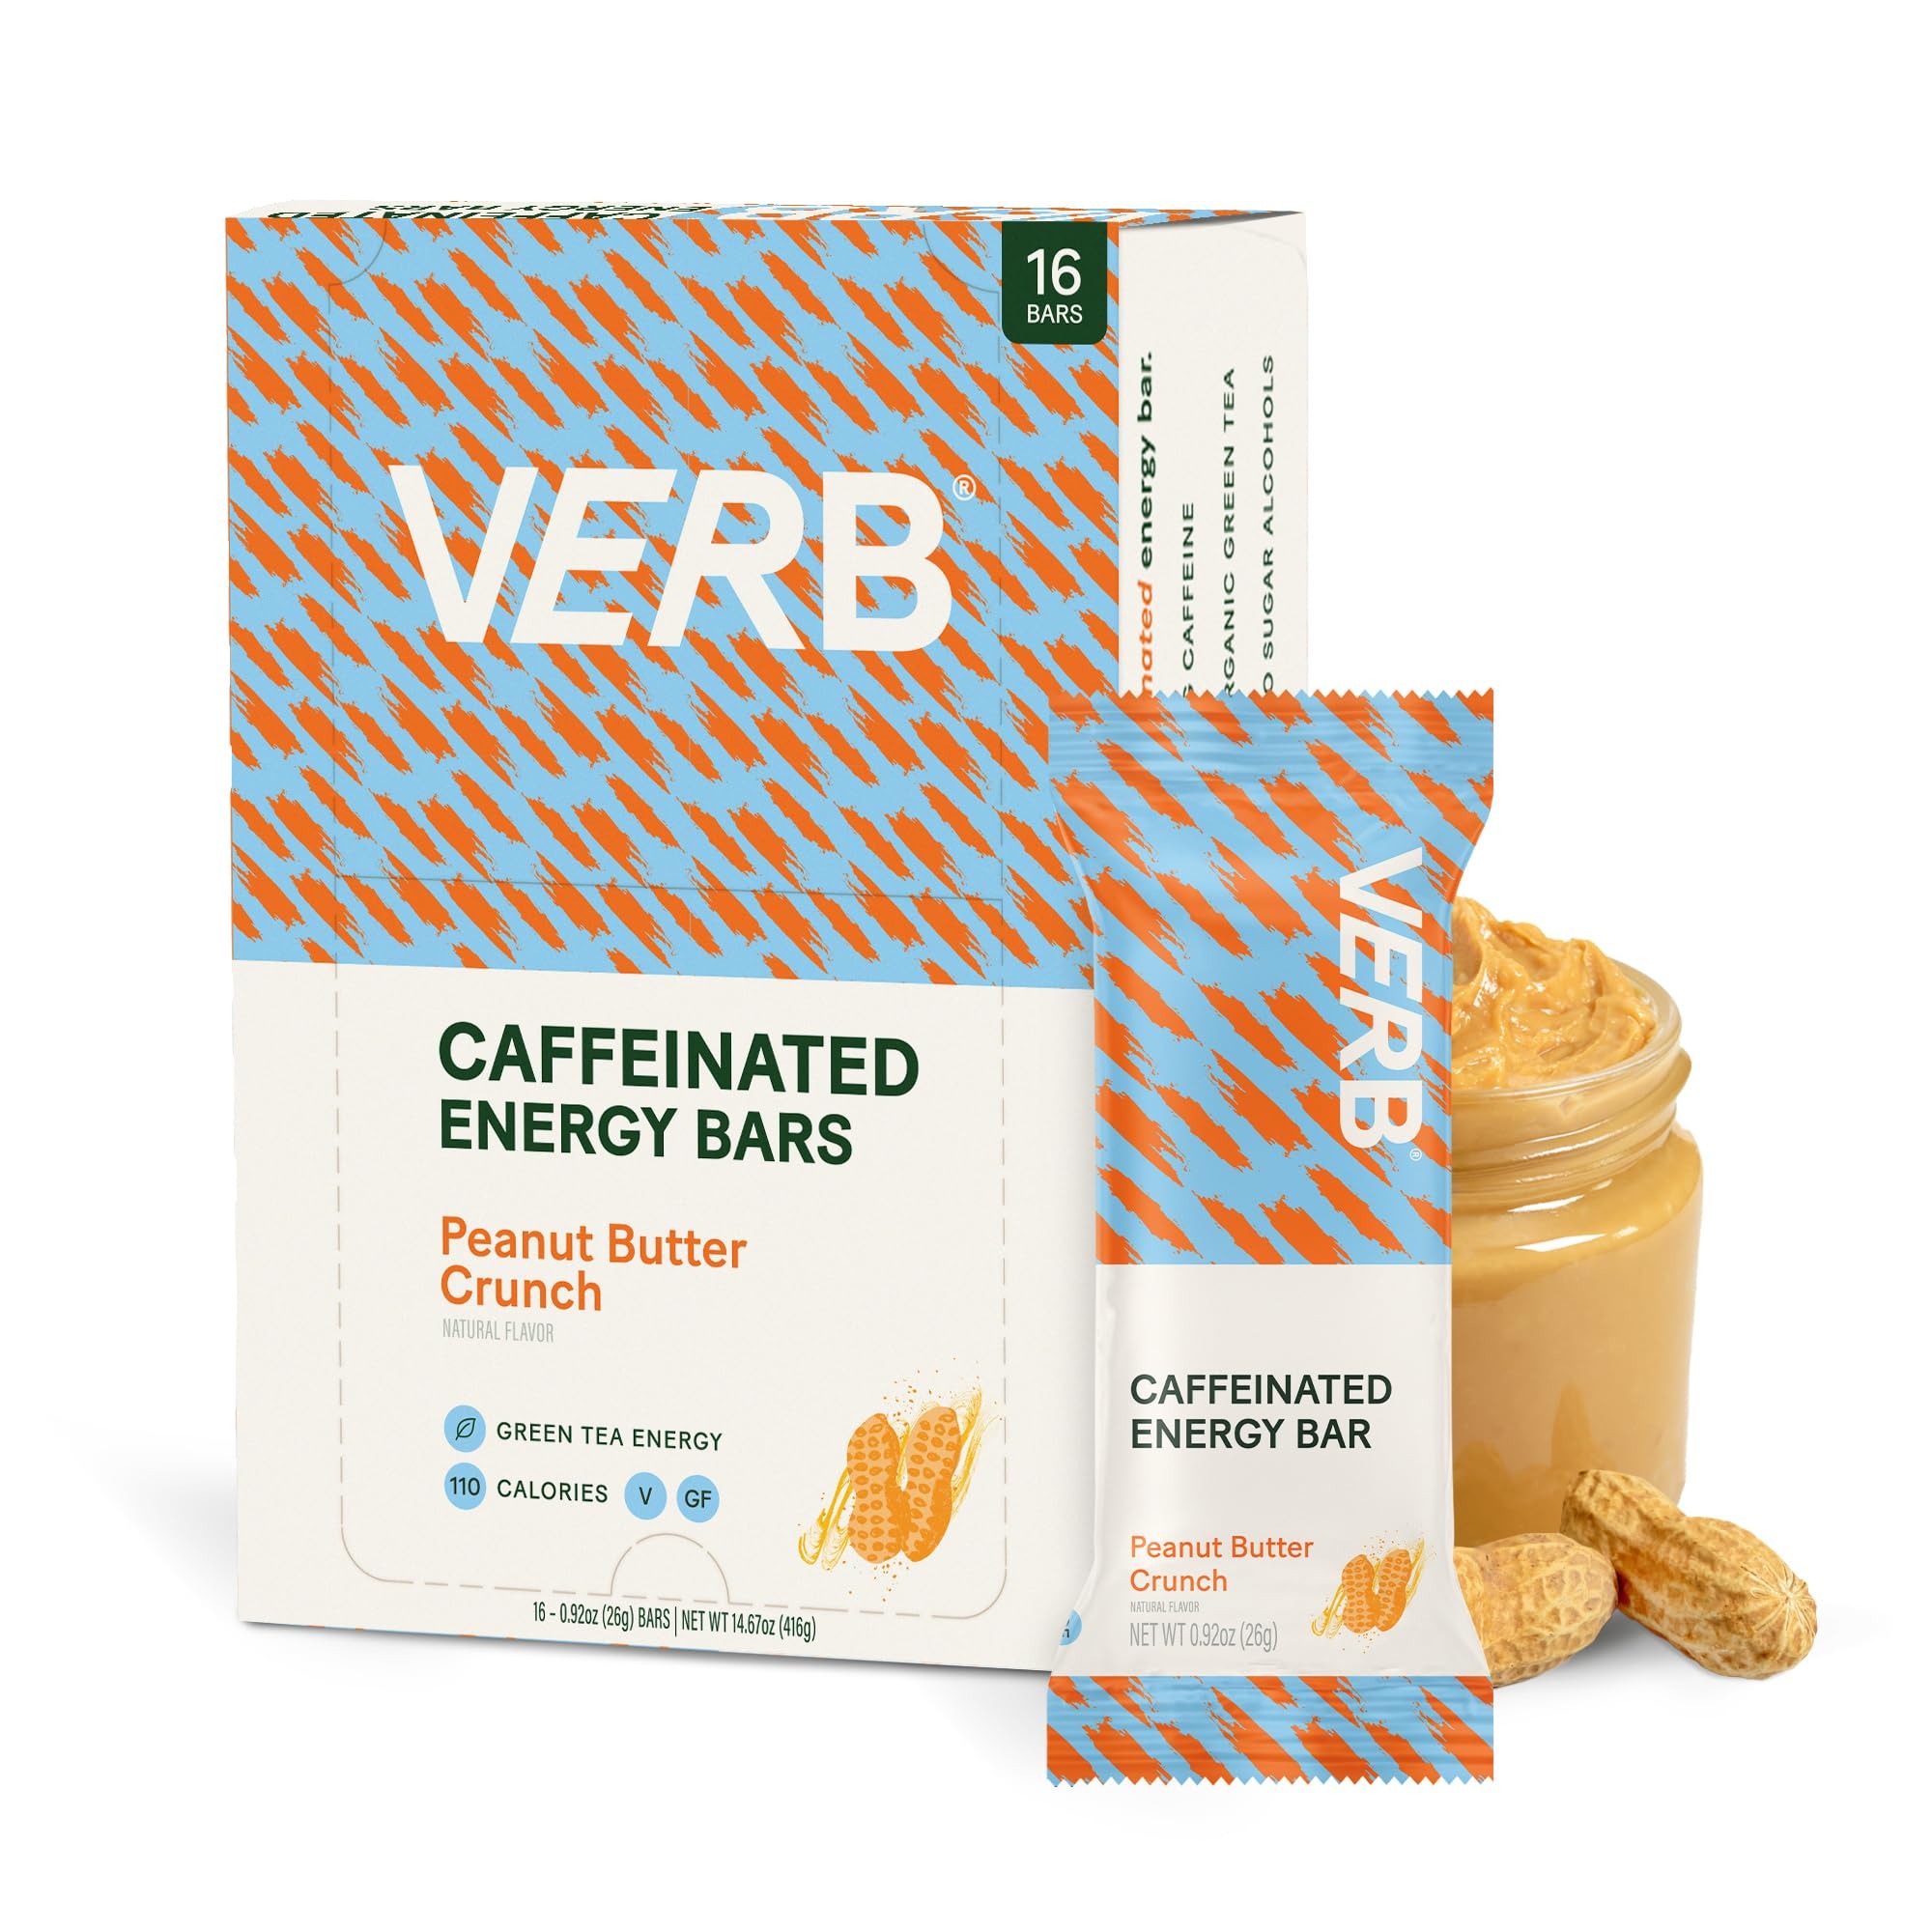
Item Name: Verb Energy - Caffeinated Energy Bars Peanut Butter Cookie 110-Calorie Low Sugar Snack Bar - Nutrition Bars - Vegan Snacks - Gluten Free Breakfast Bars with Organic Green Tea, 26g (Pack of 16)
Bullet Point 1: TRY A VARIETY OF FLAVORS WITH A HEALTHIER BOOST: A pack includes 16 bars of Peanut Butter Cookie flavored bars. Unlike traditional protein, fiber, and breakfast bars packed with sugar and carbs, Verb Bars provide a cleaner alternative. Made with simple ingredients like gluten-free oats, organic agave nectar, peanut butter, peanuts, and crisp brown rice, each bar delivers a satisfying boost with less than 110 calories per serving.
Bullet Point 2: SUSTAINED ENERGY WITHOUT THE CRASH: Power through your day with clean, long-lasting energy. Each Verb Caffeinated Energy Bar contains as much caffeine as an espresso, sourced from organic green tea for smooth, jitter-free focus, no midday crashes. Unlike energy drinks or carb-heavy protein bars, our plant-based energy bars provide a steady boost, making them perfect for work, workouts, travel, study sessions, or marathon training.
Bullet Point 3: ON-THE-GO FUEL FOR BUSY LIFESTYLES: These pocket-sized, portable energy bars fit seamlessly into your routine, whether it’s a grab-and-go breakfast, a pre-workout boost, or a mid-hike snack. Designed for professionals, athletes, students, and busy parents who need a clean energy bar that won’t weigh them down, Verb Caffeinated Energy Bars are the perfect high-protein, low-calorie snack for sustained performance wherever life takes you.
Bullet Point 4: IRRESISTIBLE FLAVORS YOU’LL CRAVE: Crafted by our in-house chef, each flavor is designed to taste just like your favorite treat, without the guilt. Peanut Butter Cookie delivers the perfect blend of creamy peanut butter and crunchy peanuts, capturing the classic homemade taste you love. With no artificial sweeteners and under 110 calories per bar, Verb Bars deliver the perfect balance of taste, texture, and energy.
Bullet Point 5: ABOUT US: We were tired of waiting in line for overpriced coffee and energy drinks that left us jittery, crashed our energy, and weren’t there when we really needed them. So we created the Verb Caffeinated Energy Bar—a delicious, pocket-sized bar packed with as much caffeine as an espresso, but made with Organic Green Tea for a focused, jitter-free boost. Years of perfecting our recipes led to our soft, flavorful bars designed to fuel your best self. Stay energized!
Value: 14.72
Unit: Ounce

Price: 27.09